Anna Sedokova

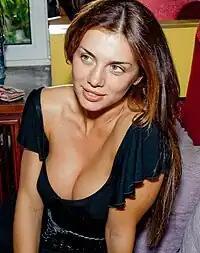
Sedokova in 2008

Her first TV project was work as a news anchor for the music TV channel, OTV. By the age of 18 she had worked in three TV programs: "NEWS BLOK", "Fashionable Life", and "The Big Sunday News Digest". In 2001 she passed an audition for the morning show "Podjem" (“Waking up”), which had the highest ratings in the country, on Novyi Kanal (New Channel). Between 2002 and 2004 she was a member of the Nu Virgos pop group.